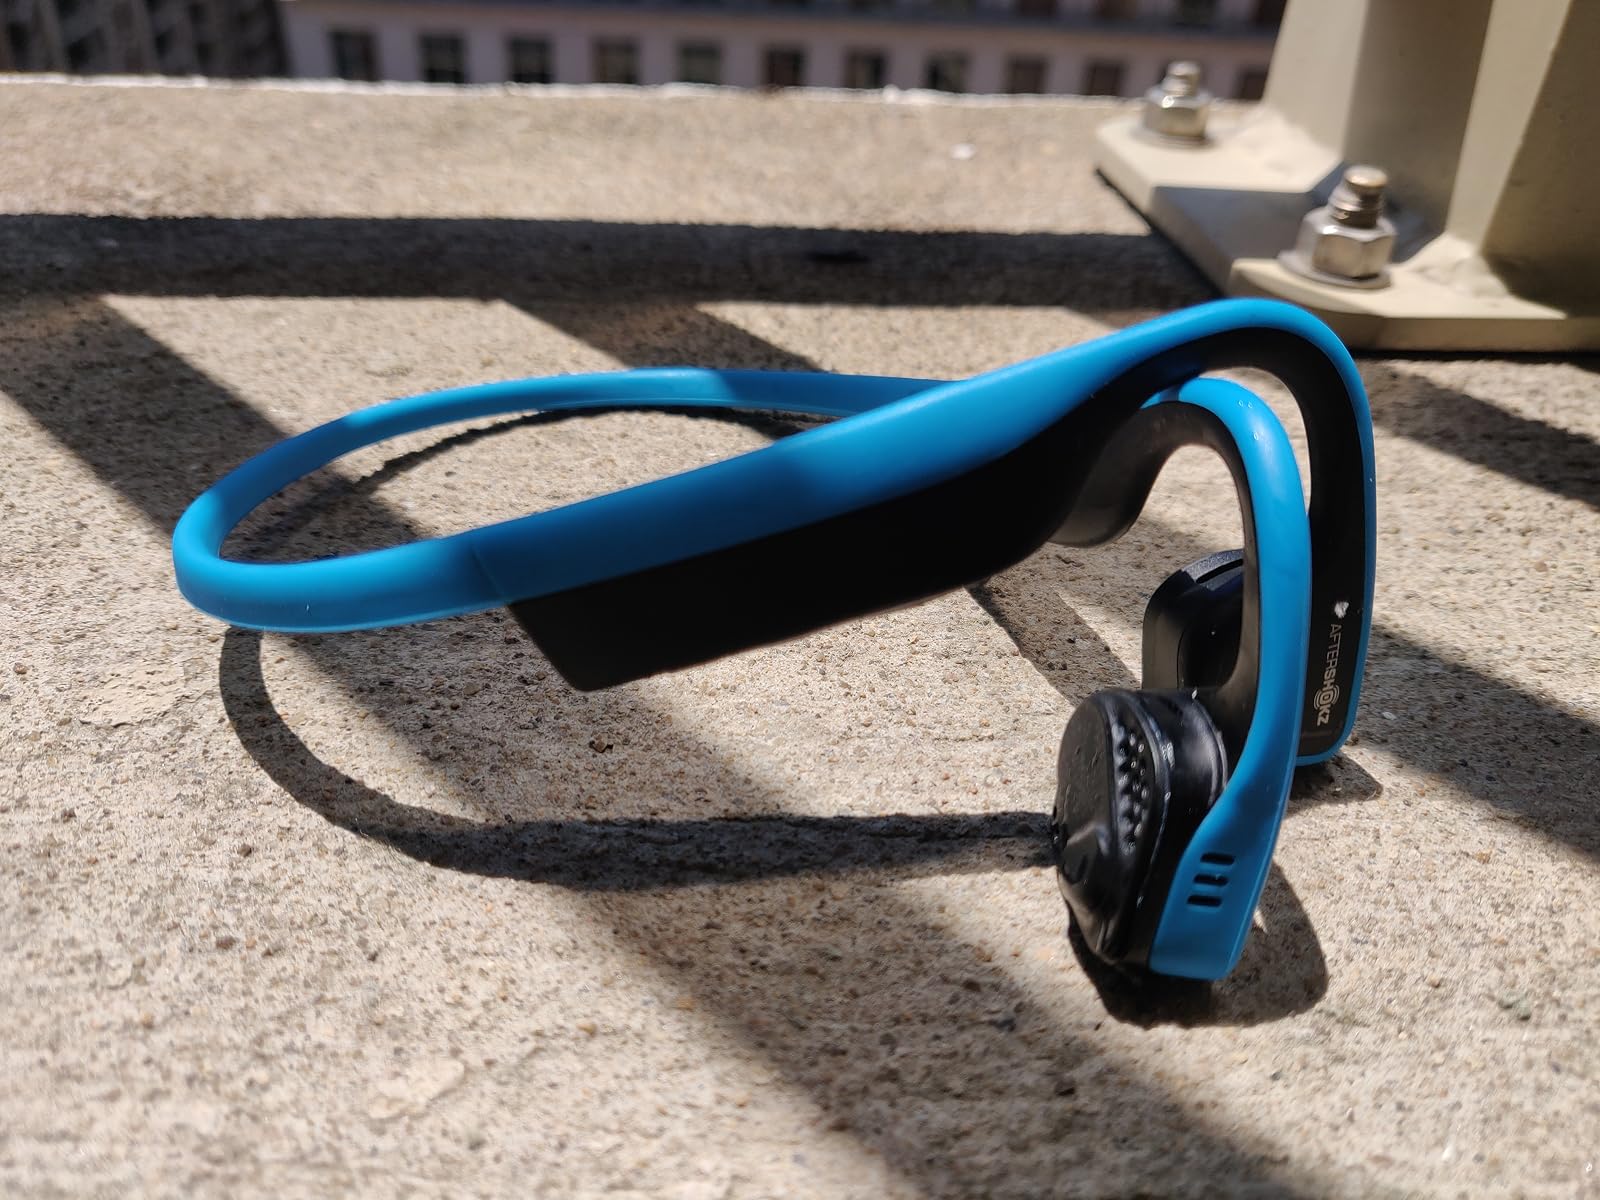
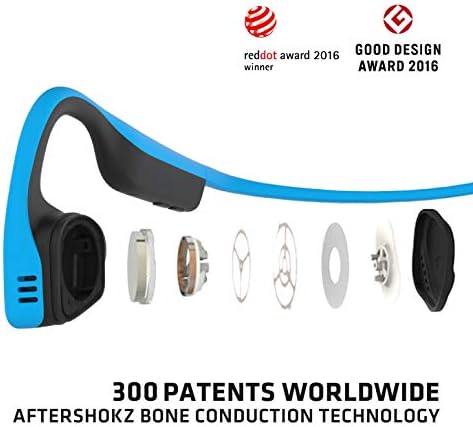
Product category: headphones
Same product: yes